Blinów Drugi

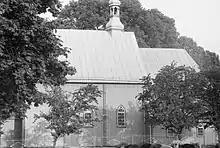
Blinów Drugi

Blinów Drugi is a village in the administrative district of Gmina Szastarka, within Kraśnik County, Lublin Voivodeship, in eastern Poland.